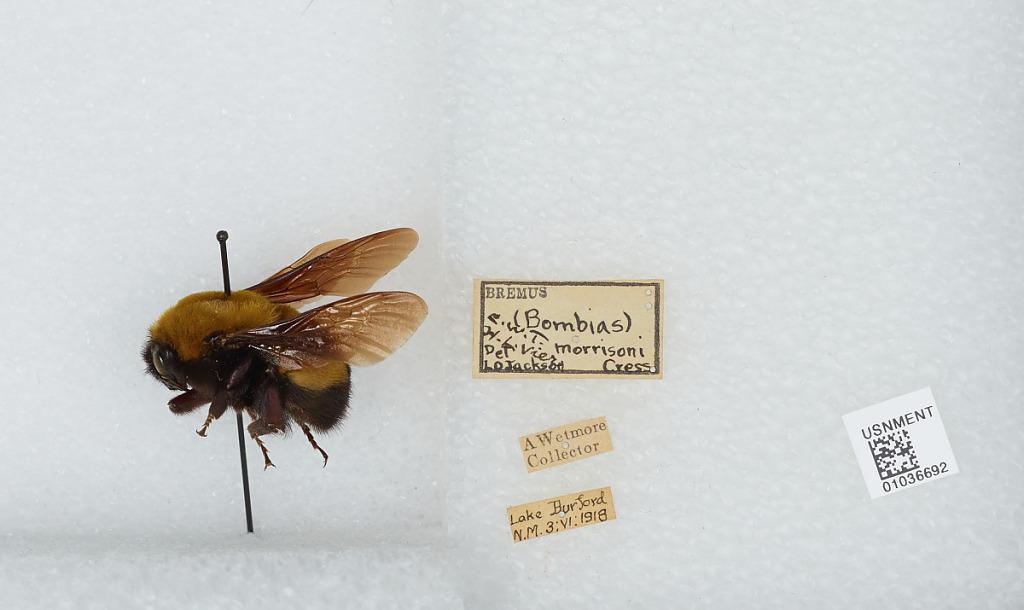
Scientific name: Bombus (Separatobombus) morrisoni Cresson
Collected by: A. Wetmore
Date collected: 1918-6-3
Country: United States
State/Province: New Mexico
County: Rio Arriba
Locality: Lake Burford
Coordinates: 36.6228, -106.867
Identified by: Jackson, L. O.